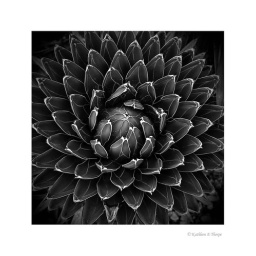
Succulent Circular in black and white